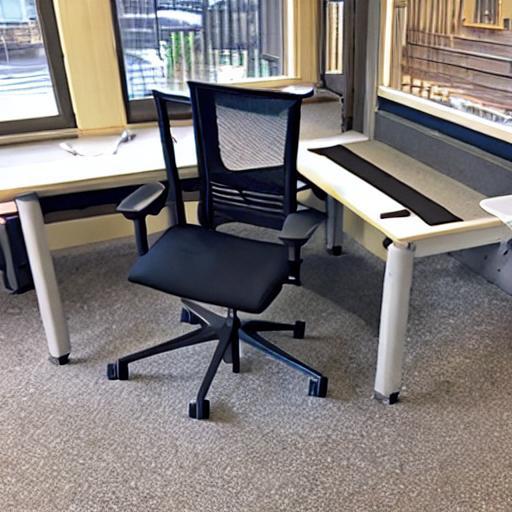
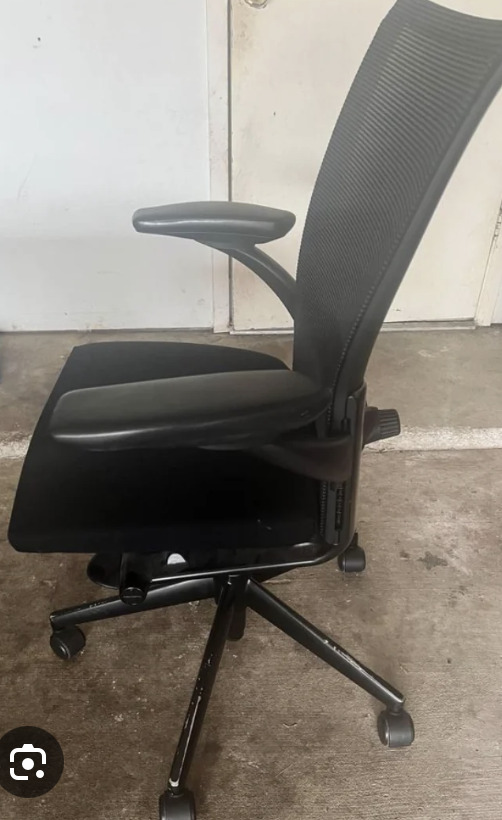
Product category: items_chair
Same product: no